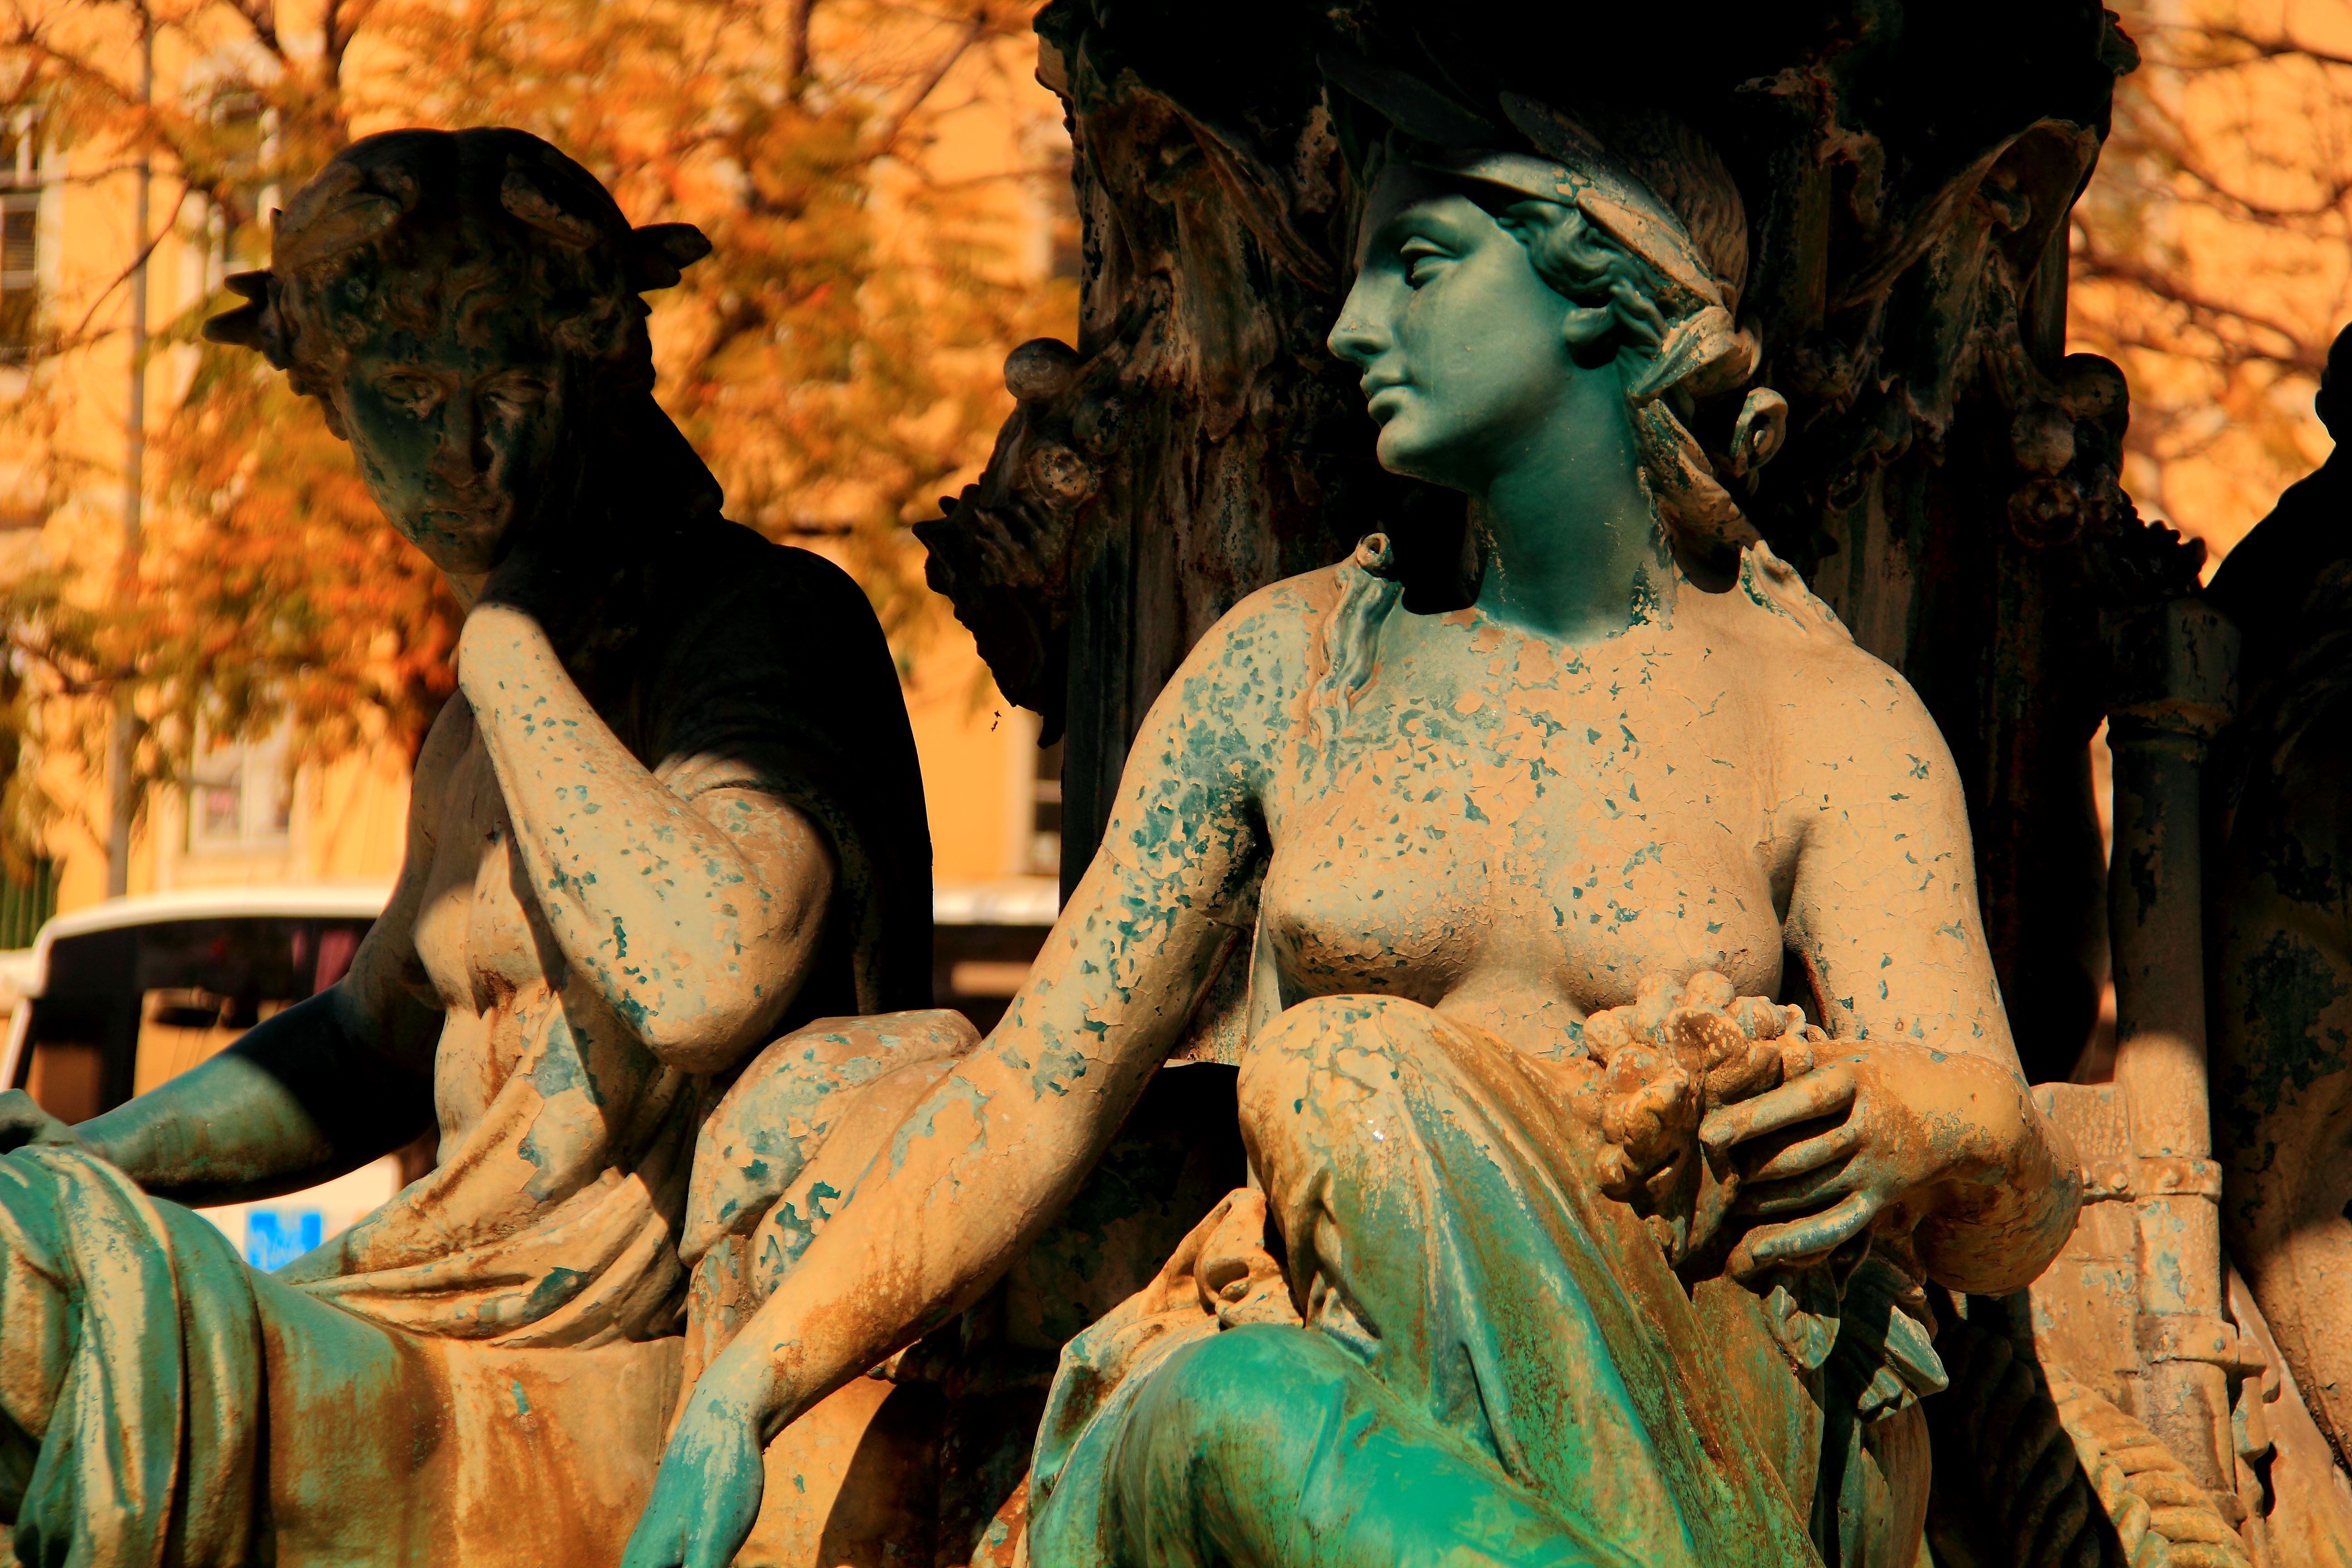
architecture, people, town, view, city, monument, summer, travel, europe, statue, plaza, square, landmark, tourism, sculpture, art, temple, statues, portugal, historical, tradition, lisboa, lisbon, portuguese, mythology, ancient history